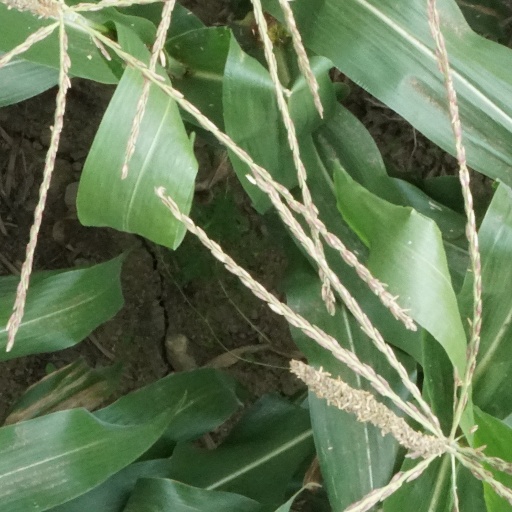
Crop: maize; corn